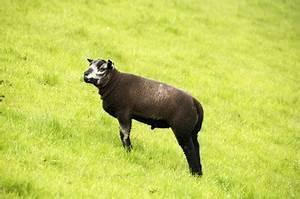
sheep